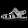
Label: Sandal